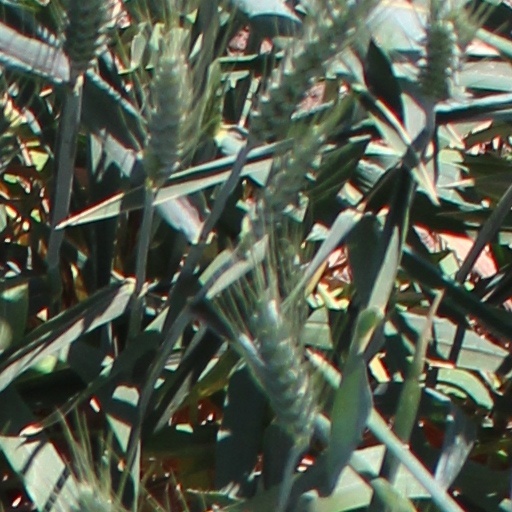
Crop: wheat